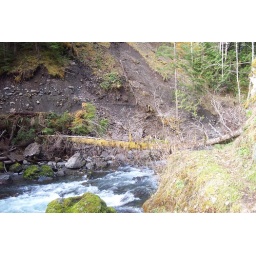
Slide that washed out bridge over gray wolf